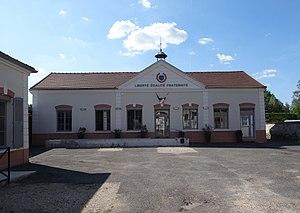
Mairie de Congis-sur-Thérouanne. (Seine-et-Marne, région Île-de-France).
Congis-sur-Thérouanne est une commune française située dans le département de Seine-et-Marne en région Île-de-France.